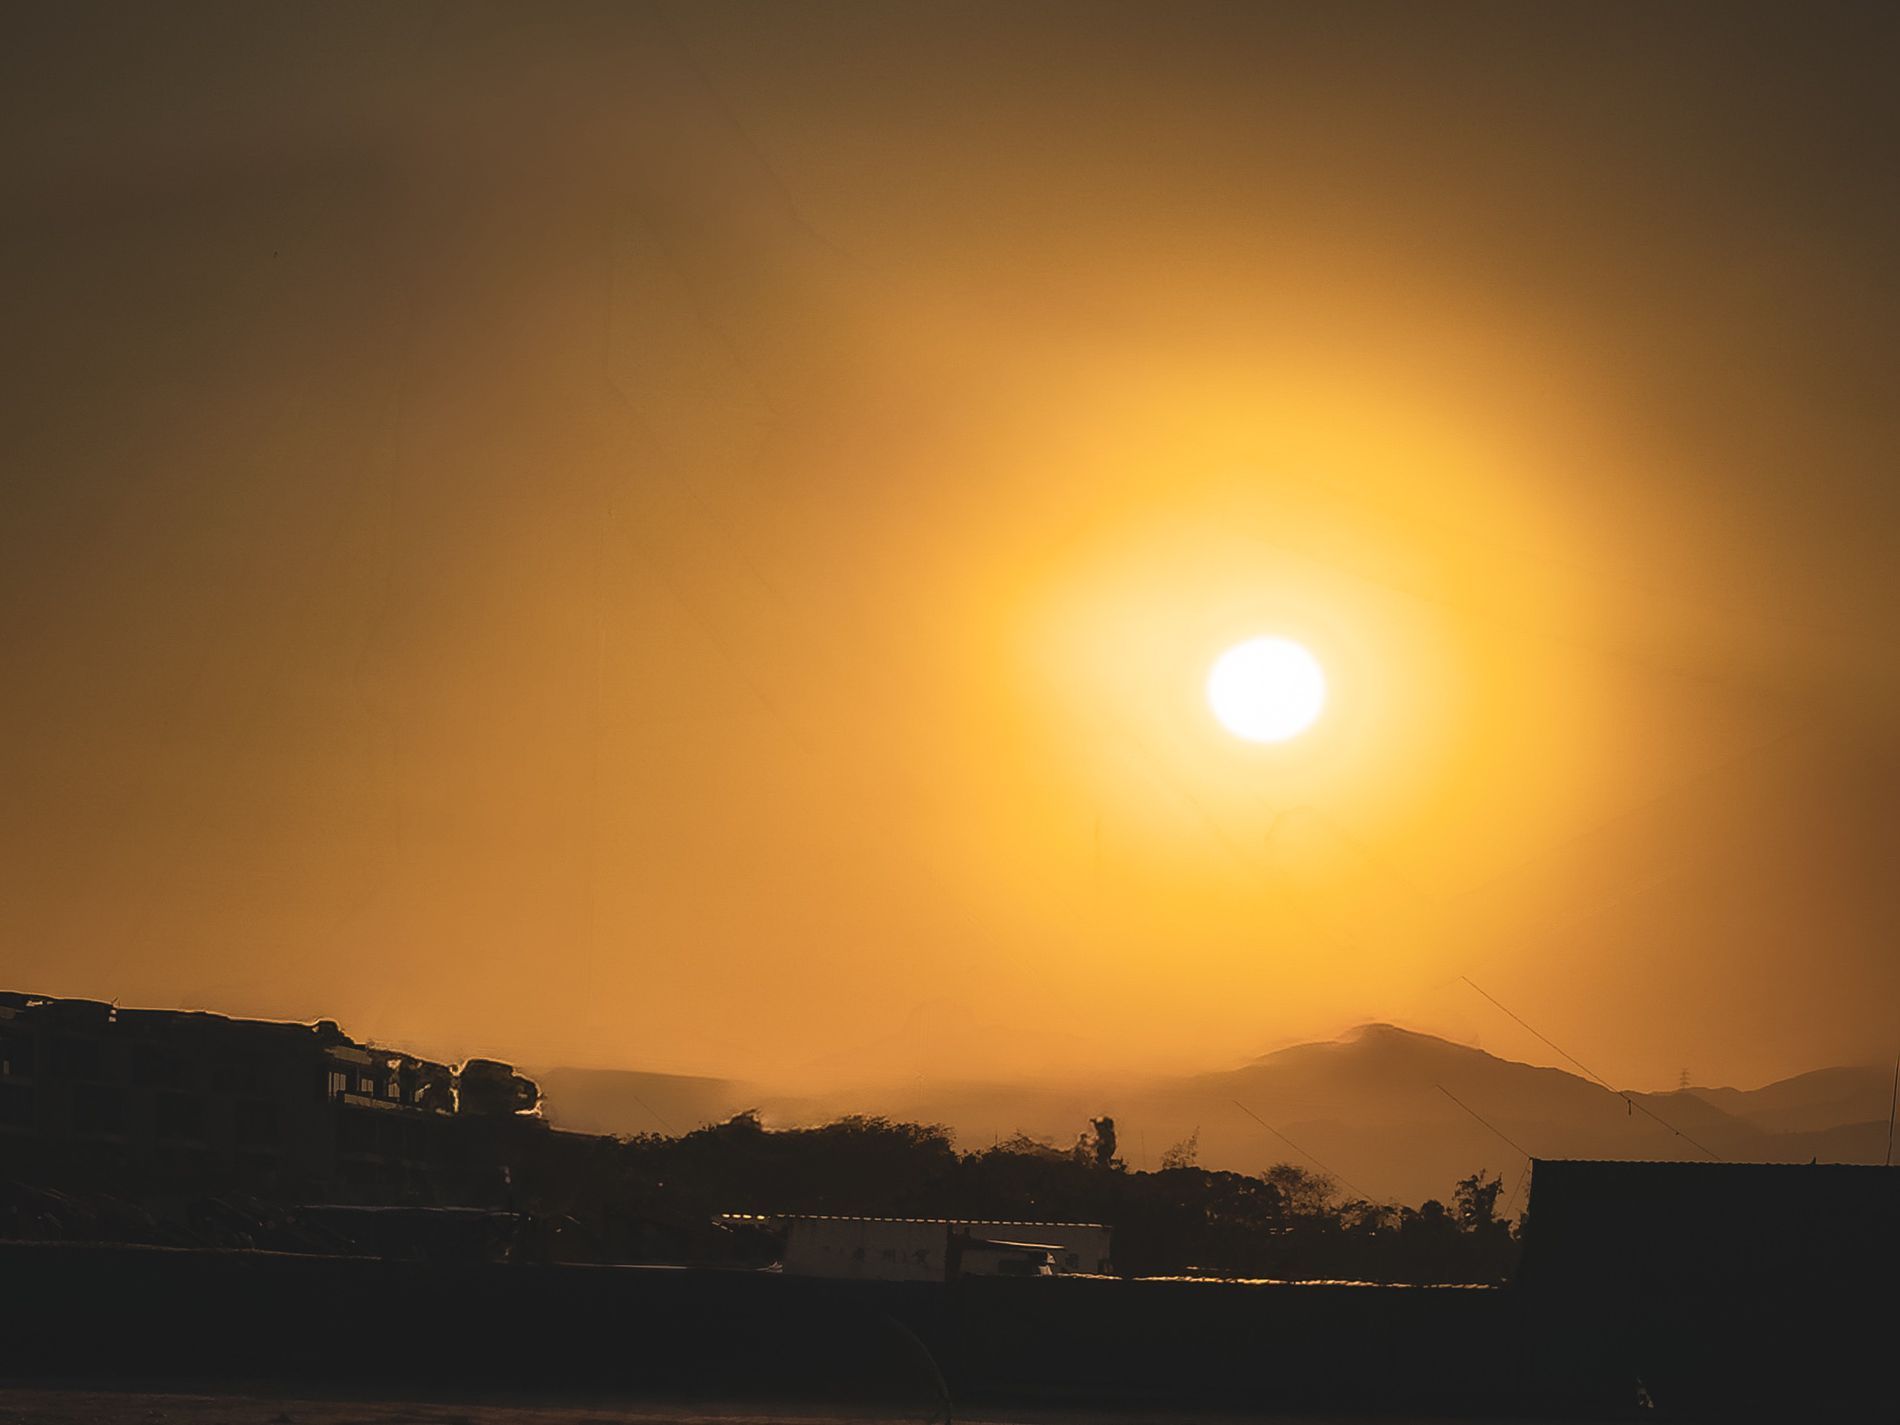
Golden Horizon
A breathtaking sunset (or sunrise) tints the sky a rich golden hue, illuminating the below silhouetted landscape with its warm glow. The sun, a bright ball of light, fills the frame, gradually fading into the misty atmosphere.
Wide-angle shot, straight-on angle. This perspective allows for an expansive view of the landscape while emphasizing the sun as the focal point. The composition balances the sky's warmth with the shadowed elements below, creating a visually compelling scene.
Labels: Nature, Outdoors, Sky, Sun, Sunrise, Sunlight, Sunset, Cloud, Flare, Light, Scenery, Night, Horizon, Silhouette, Hills, City
Camera: Apple iPhone 15 Pro Max
Lens: iPhone 15 Pro Max back triple camera 6.765mm f/1.78
Aperture: F1.8
Exposure: 1/20000 sec
ISO: 50
Focal length: 6.764999866